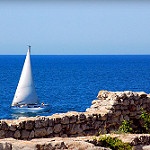
Label: sea